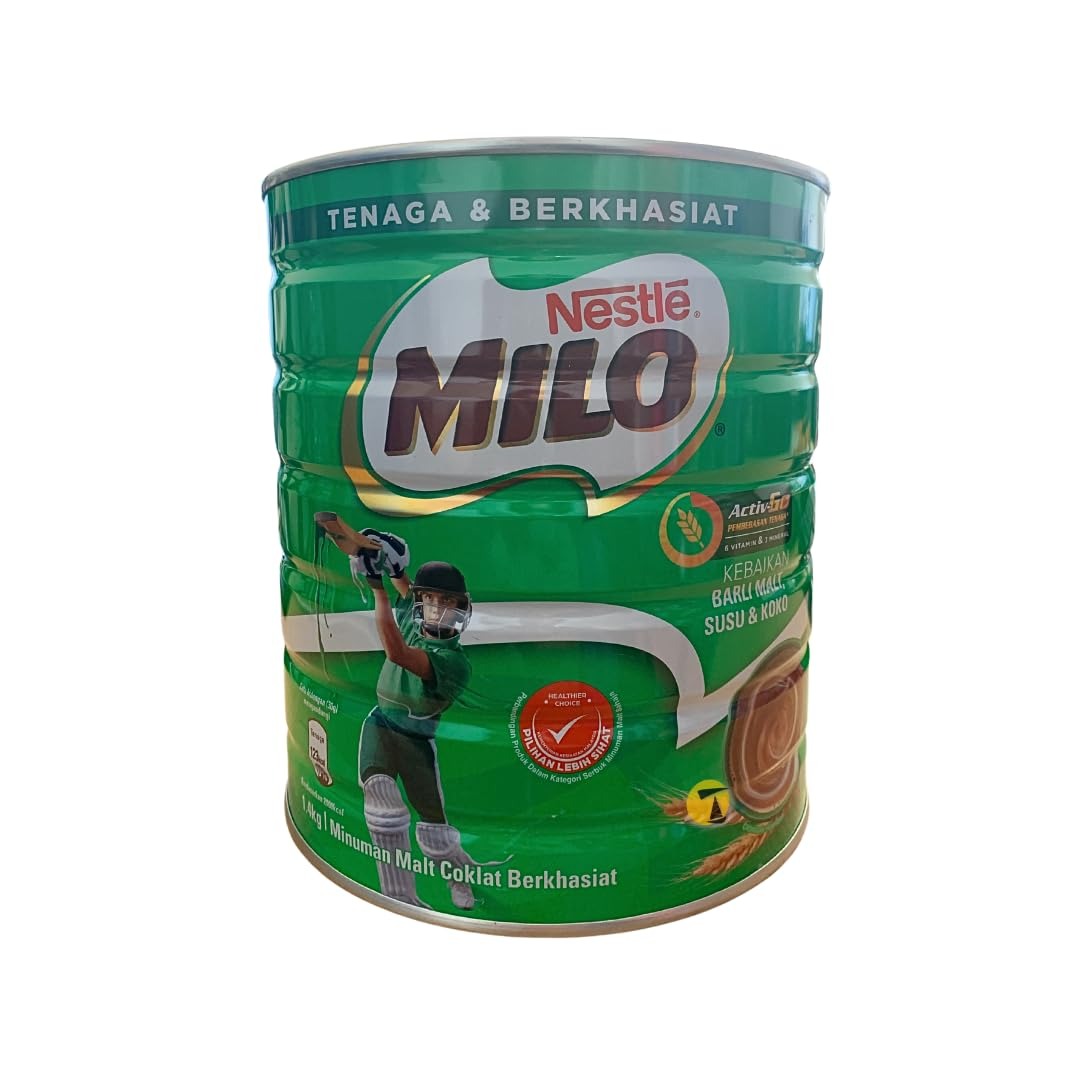
Item Name: Nestle Milo Malaysia 3.3 Pound (1.5kg) Halal Beverage Mix Chocolate Malt Powder Tin Can Fortified Powder Energy Drink Cocoa
Bullet Point 1: FUEL YOUR BODY WITH ESSENTIALS VITAMINS & MINERALS - Milo is a good source of Iron, Calcium, Vitamin D, Vitamin C, Vitamins B2 & B12, Protein, and Protomalt, so you are ready to tackle your day!
Bullet Point 2: ENERGY SOURCE TO GO FURTHER - With the goodness of cocoa, milk, and malt, a glass of delicious MILO gives you the energy and nutrients to power through your day
Bullet Point 3: SERVE AS INSTANT HOT CHOCOLATE OR ICE BLENDED CHOCOLATE MILK - Milo makes a good cup of malted hot chocolate in a cold day and a good cup of icy chocolate milk to quench your thirst in a warm day
Bullet Point 4: START THE DAY RIGHT - Start your day with a cup of MILO, hot or cold, to start up the momentum for the day
Bullet Point 5: HALAL CERTIFIED, IMPORTED FROM SINGAPORE - Produced in the most hygienic HALAL certified way to meet the strictest international standards. Our customers love the taste and the quality of this delicious imported Milo
Value: 52.9109
Unit: Ounce

Price: 28.7